Cherokee Nation

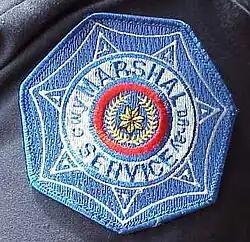
Cherokee Nation Marshal Service Patch

The principal chief is the head of the executive branch of the Cherokee National Government, responsible for overseeing an annual budget of over $600 million and more than 3,000 full-time employees. The current Principal Chief, elected June 1, 2019, is Chuck Hoskin Jr., who formerly held the office of Cherokee Nation Secretary of State. The deputy chief acts as the chief in his or her absence. The chief is assisted in managing the executive branch by the Secretary of State, the Attorney General, the Marshal, the Treasurer, and several group leaders. The government's functions are divided into several Groups, each headed by a Group Leader. These groups are further divided into several Service Areas which provide governmental services to the Cherokee people. As of July 2011, there are fifteen groups: